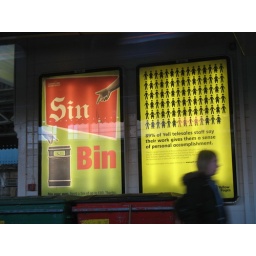
Silly sign in train station